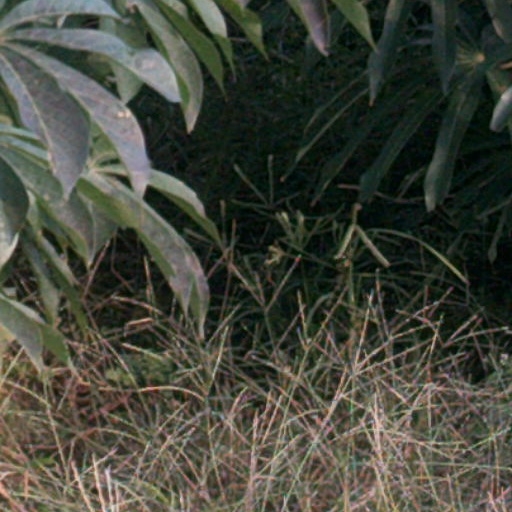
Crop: cassava